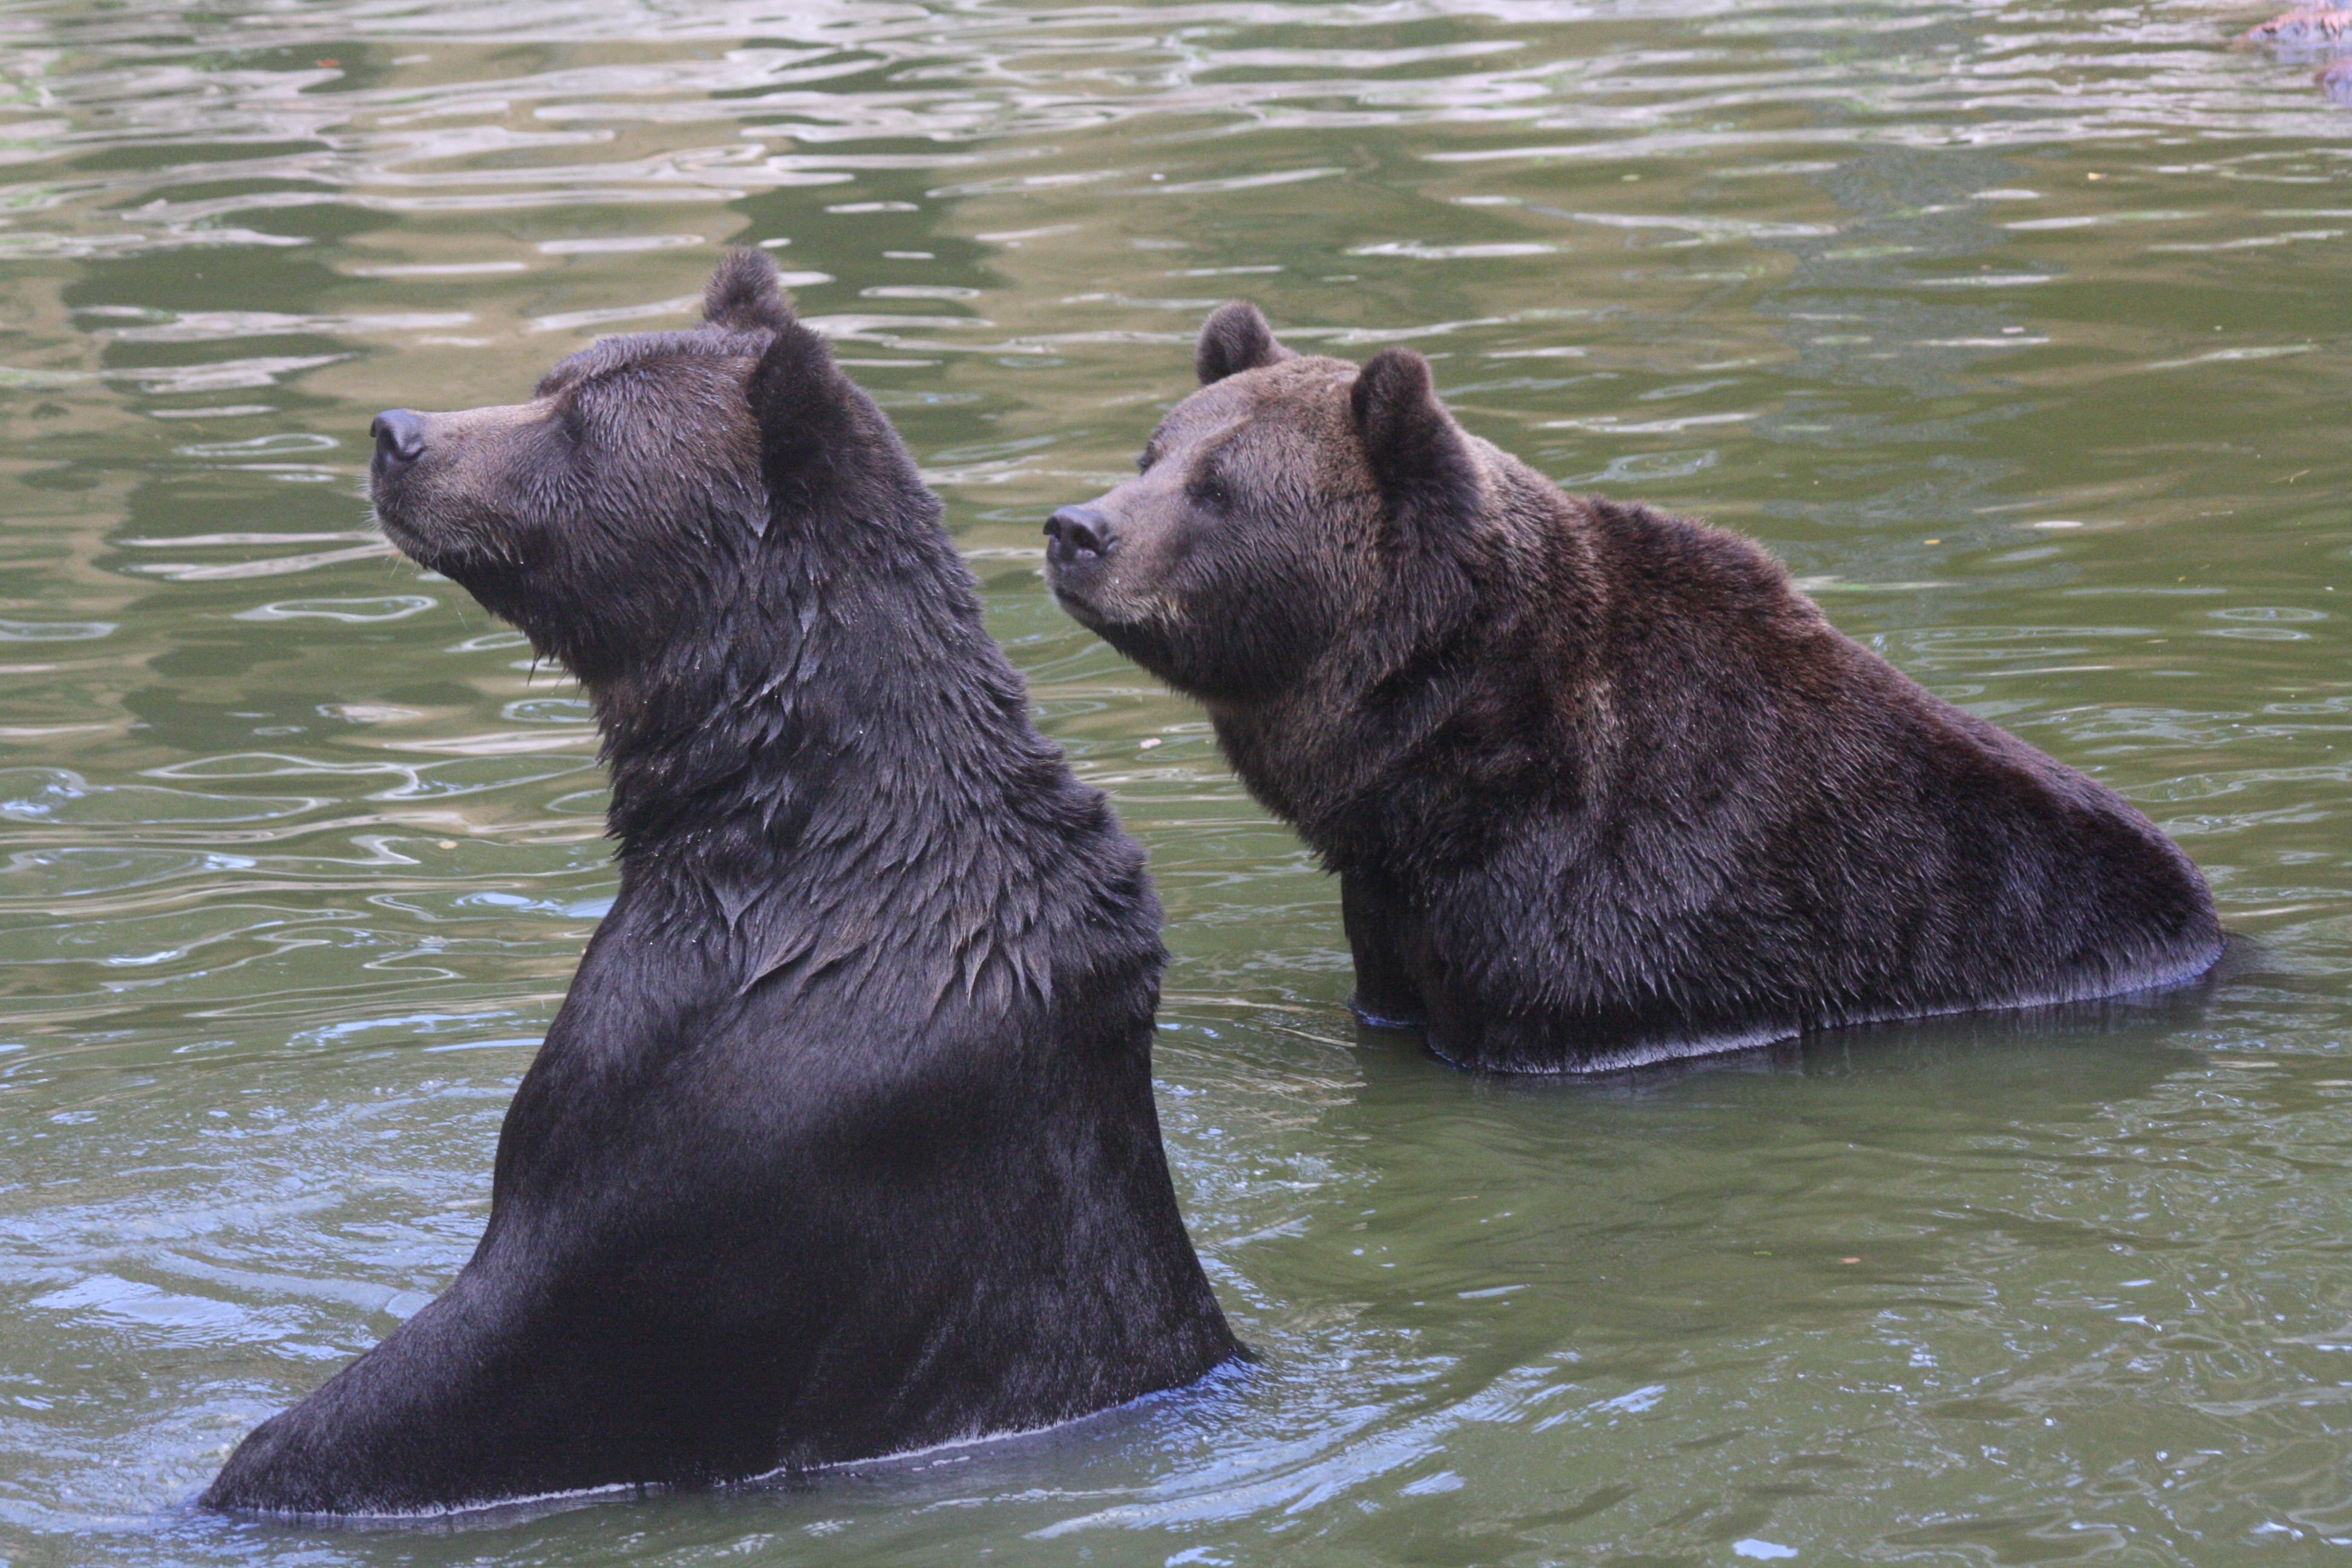
bear, wildlife, swim, zoo, mammal, two, fauna, brown bear, fun, animals, look, vertebrate, pair, curious, grizzly bear, dog breed group, american black bear